Caroline Sageman

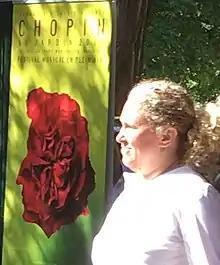

Sageman was an precocious child: she took her first piano lessons at the age of 6 with Denyse Rivière, Marcel Ciampi's assistant and Jean-Marc Luisada teacher. At 9, with the Orchestre Philharmonique de Radio France, she performed the piano concerto in D major by Haydn at the Salle Pleyel. She entered the Conservatoire de Paris at the age of 13 in the class of Germaine Mounier. She was only seventeen when she won the 6th prize of the XII International Chopin Piano Competition in Warsaw, making her the youngest winner of this competition since its inception. Among her major professional meetings, are those of Claudio Arrau, Miłosz Magin, Hubert Guillard, Merces De Silva Telles, Nikita Magaloff, Yevgeny Malinin and Eugen Indjic. She then performed abroad, notably in Japan, Italy and Switzerland, and in France. She has worked with, among others, conductors Pierre Dervaux and Jean-François Paillard. She also performs in chamber ensembles, in particular with Faustine Tremblay (violin), Bertrand Braillard (cello), Jean Ferrandis (flute), Dominique de Williencourt (cello), and David Galoustov (violin).